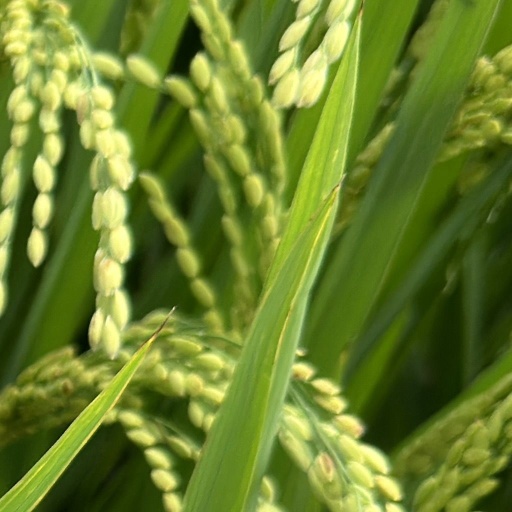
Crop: rice